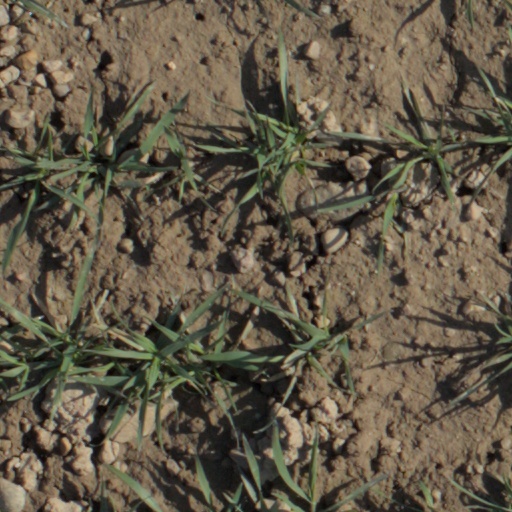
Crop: wheat